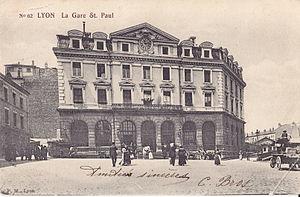
Carte postale ancienne éditée par P. M. à Lyon, n°62
La place Saint-Paul est une place du quartier Saint-Paul dans le Vieux Lyon. Elle fut créée à l'occasion de l'ouverture de la Gare Saint-Paul en 1876.
La gare de Lyon-Saint-Paul est située dans le 5ᵉ arrondissement de Lyon, au pied de la colline de Fourvière, face à la Saône, à l'entrée nord du quartier du Vieux Lyon. C'est une gare française terminus affectée à la desserte de la banlieue ouest de Lyon, qui voit passer chaque jour en moyenne 5 500 voyageurs.